Clan Munro

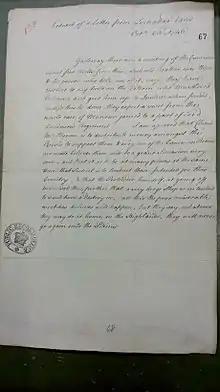
Letter to Lord Albemarle dated 23 October 1746 that reads "Yesterday there was a meeting of the Camerons about five miles from this, Lochiel's brother was there & the person who tells me of it says, they have resolved to lay hold on the villain who murdered (George Munro of) Culcairn and give him up to the Justice when found, unless this be done they expect a visit from the whole race of Monros" (Munros).

In June, 1745, a month after the Battle of Fontenoy, Sir Robert Munro, 6th Baronet was "rewarded" by an appointment to succeed General Ponsonby as Colonel of the English 37th Regiment of Foot. When the Jacobite rising of 1745 broke out, Robert's friends in the Highlands hoped for his presence among them. One wrote that it would have been "the greatest service to His Majesty and the common cause", but it was not to be. The Munros supported the British Government during the Jacobite risings.